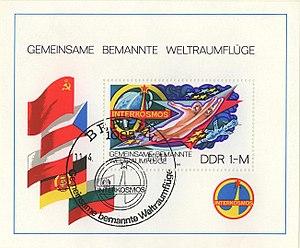
Intercosmos est le nom d'un programme spatial soviétique visant à promouvoir la coopération internationale dans le domaine spatial à des fins pacifiques. En pratique les pays cooptés dans ce programme faisaient partie du bloc de l'Est ou ayant adopté un régime socialiste ainsi que quelques pays non-alignés comme la France et l'Inde. Le programme a donné lieu au développement de 26 satellites scientifiques et la participation à des missions spatiales d'une quinzaine de ressortissants des pays cooptés. Ce programme a été réalisé sous l'égide de l'Académie des sciences d'URSS.